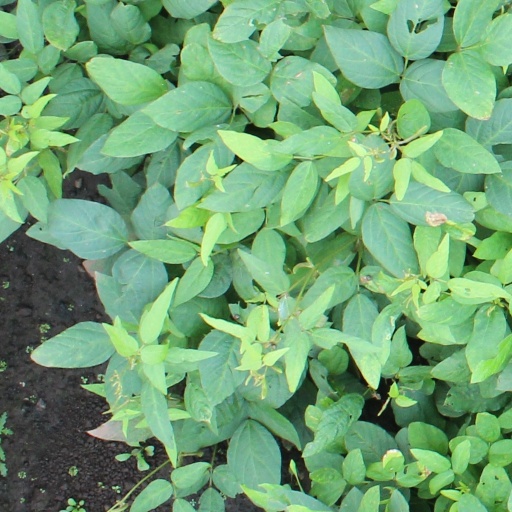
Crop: soybean